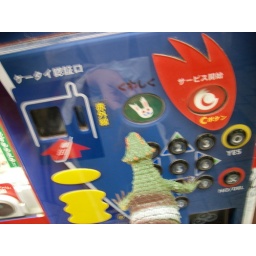
Place your cell phone to the screen above the yellow &amp;quot;i&amp;quot; shaped thing, and, voila, the can!